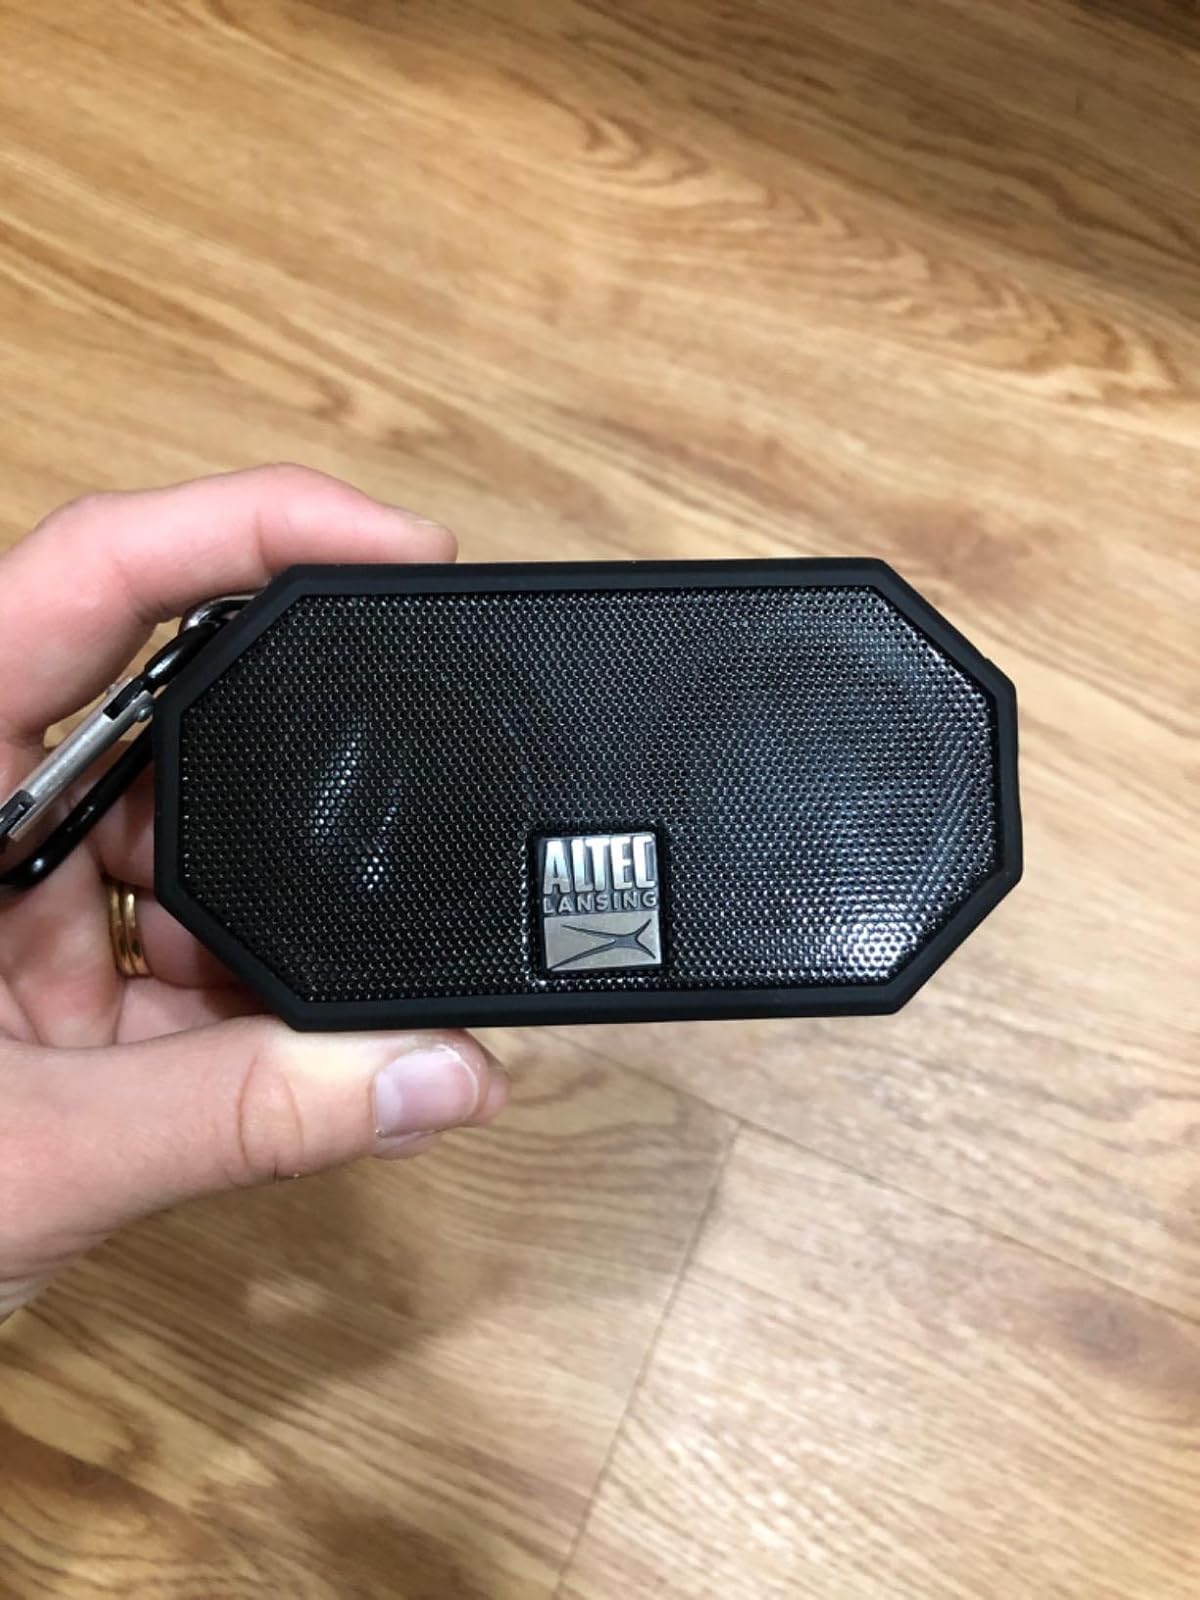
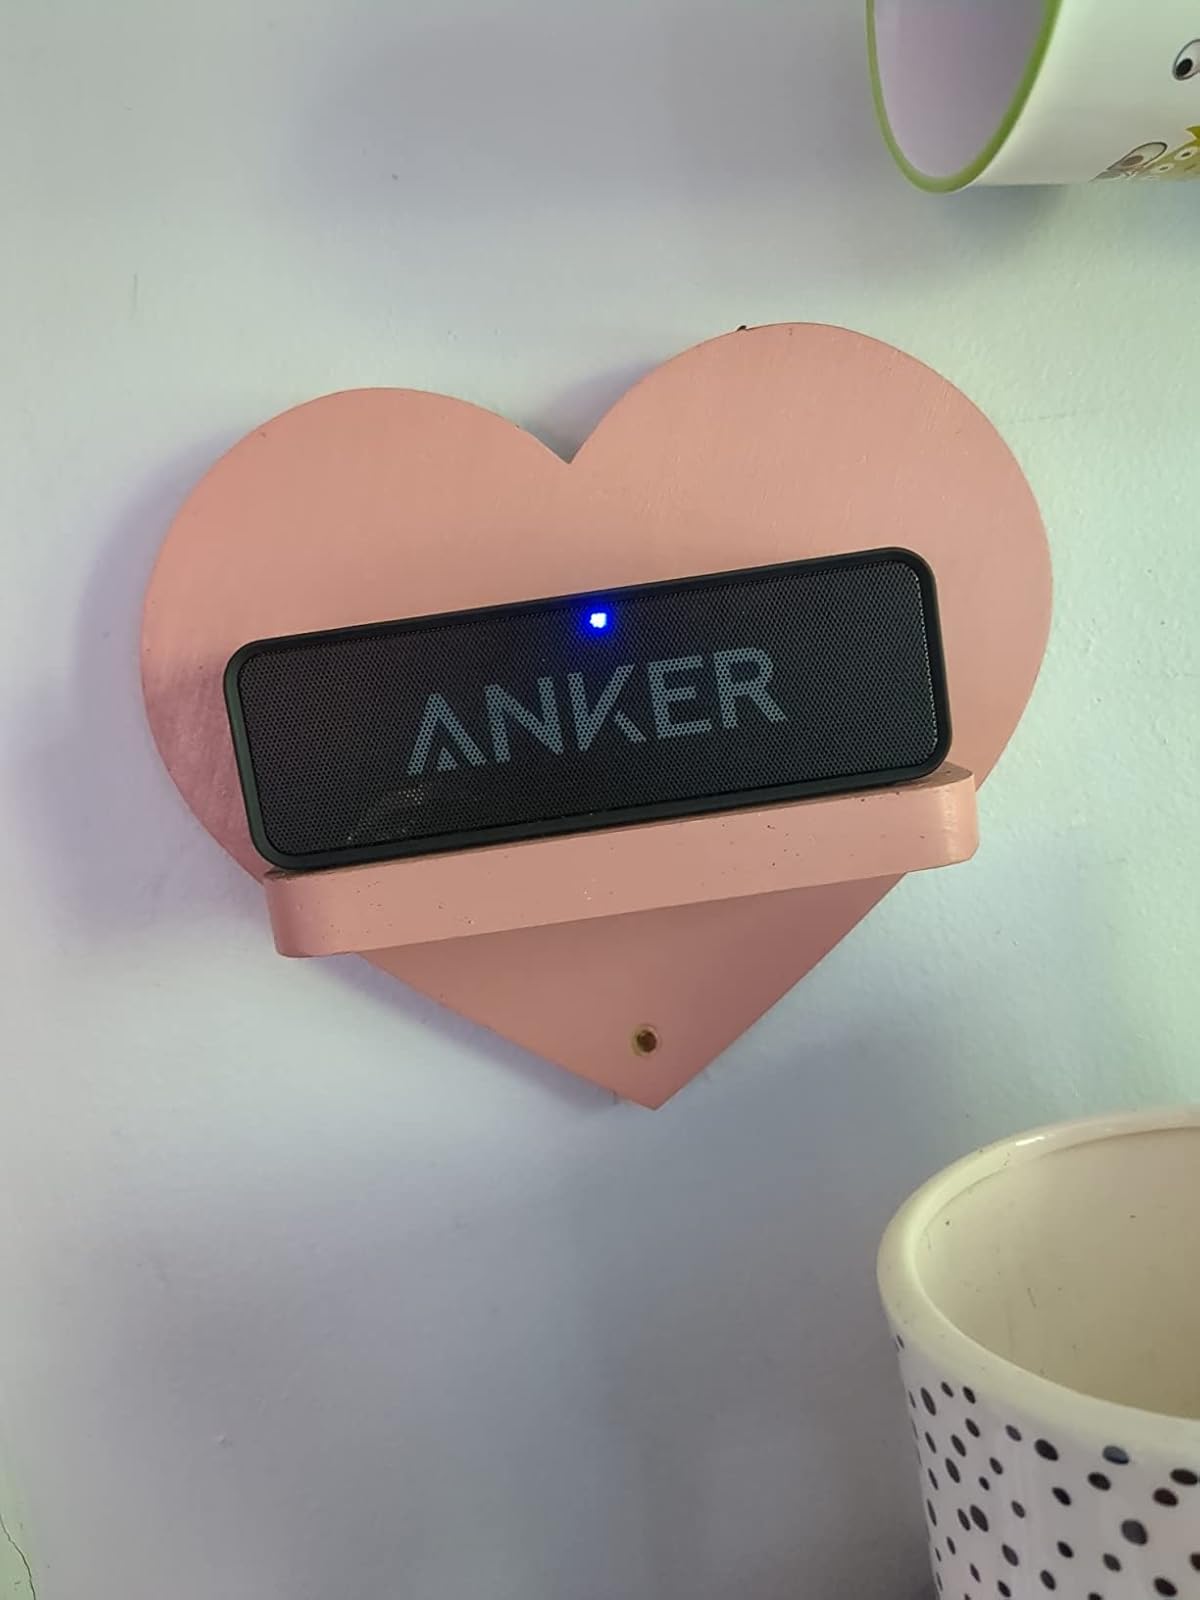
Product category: speaker
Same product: no